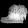
Label: Ankle boot